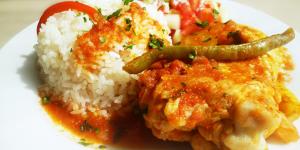
pollo al vodka con tomate